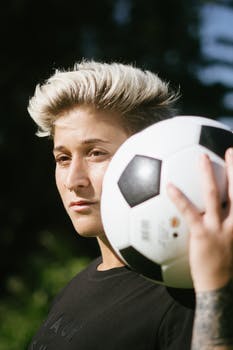
Label: No Watermark